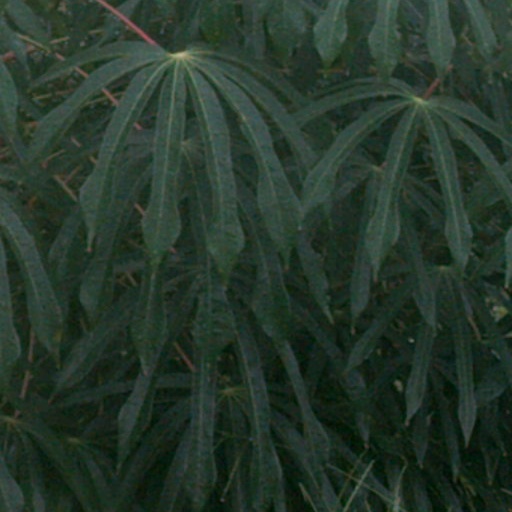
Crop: cassava